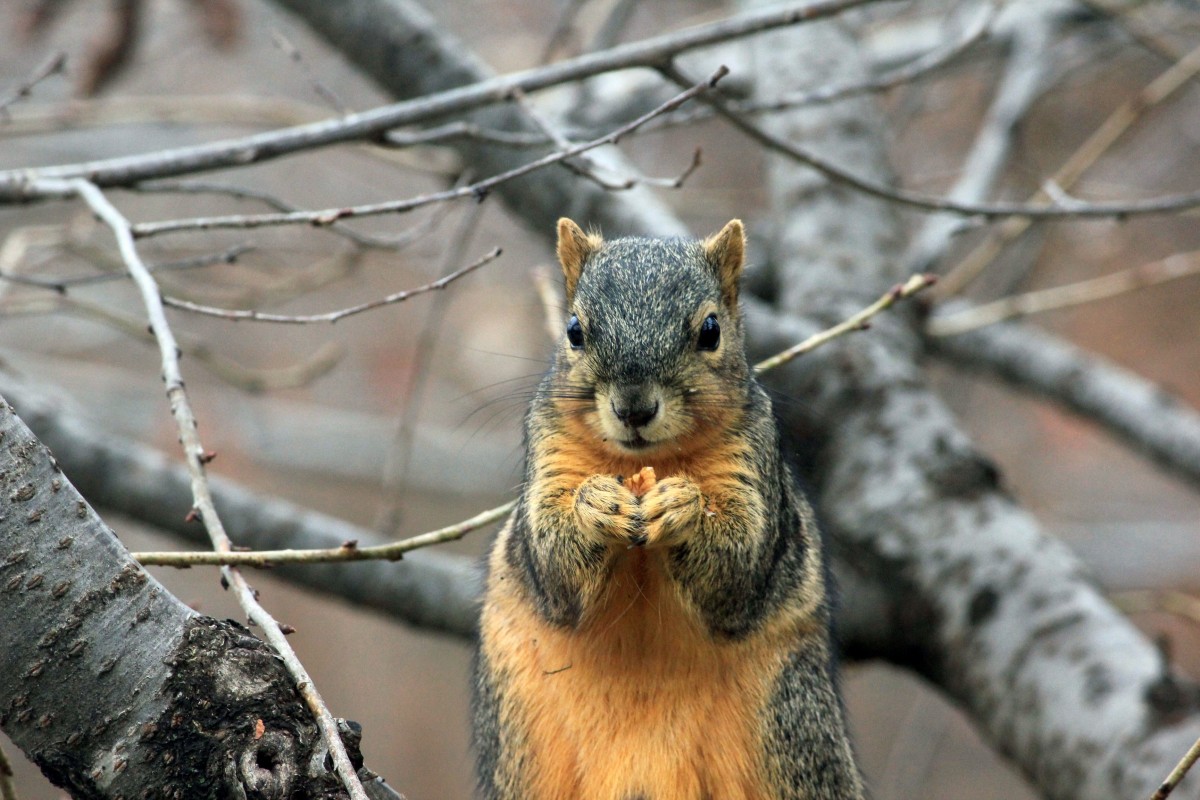
Tags: branch, winter, animal, wildlife, zoo, mammal, nut, rodent, fauna, whiskers, vertebrate